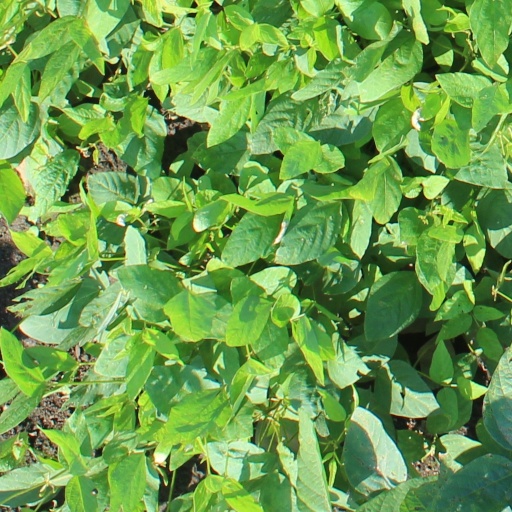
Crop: soybean